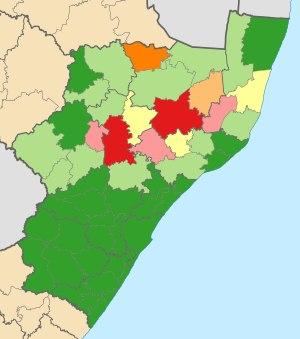
Les élections municipales sud-africaines de 2011 se sont tenues le 18 mai 2011, deux ans après les élections générales de 2009. L'ANC du président Jacob Zuma a largement remporté ces élections même si la principale force d'opposition, l'Alliance Démocratique, a effectué une forte percée par rapport aux précédentes élections de 2006.